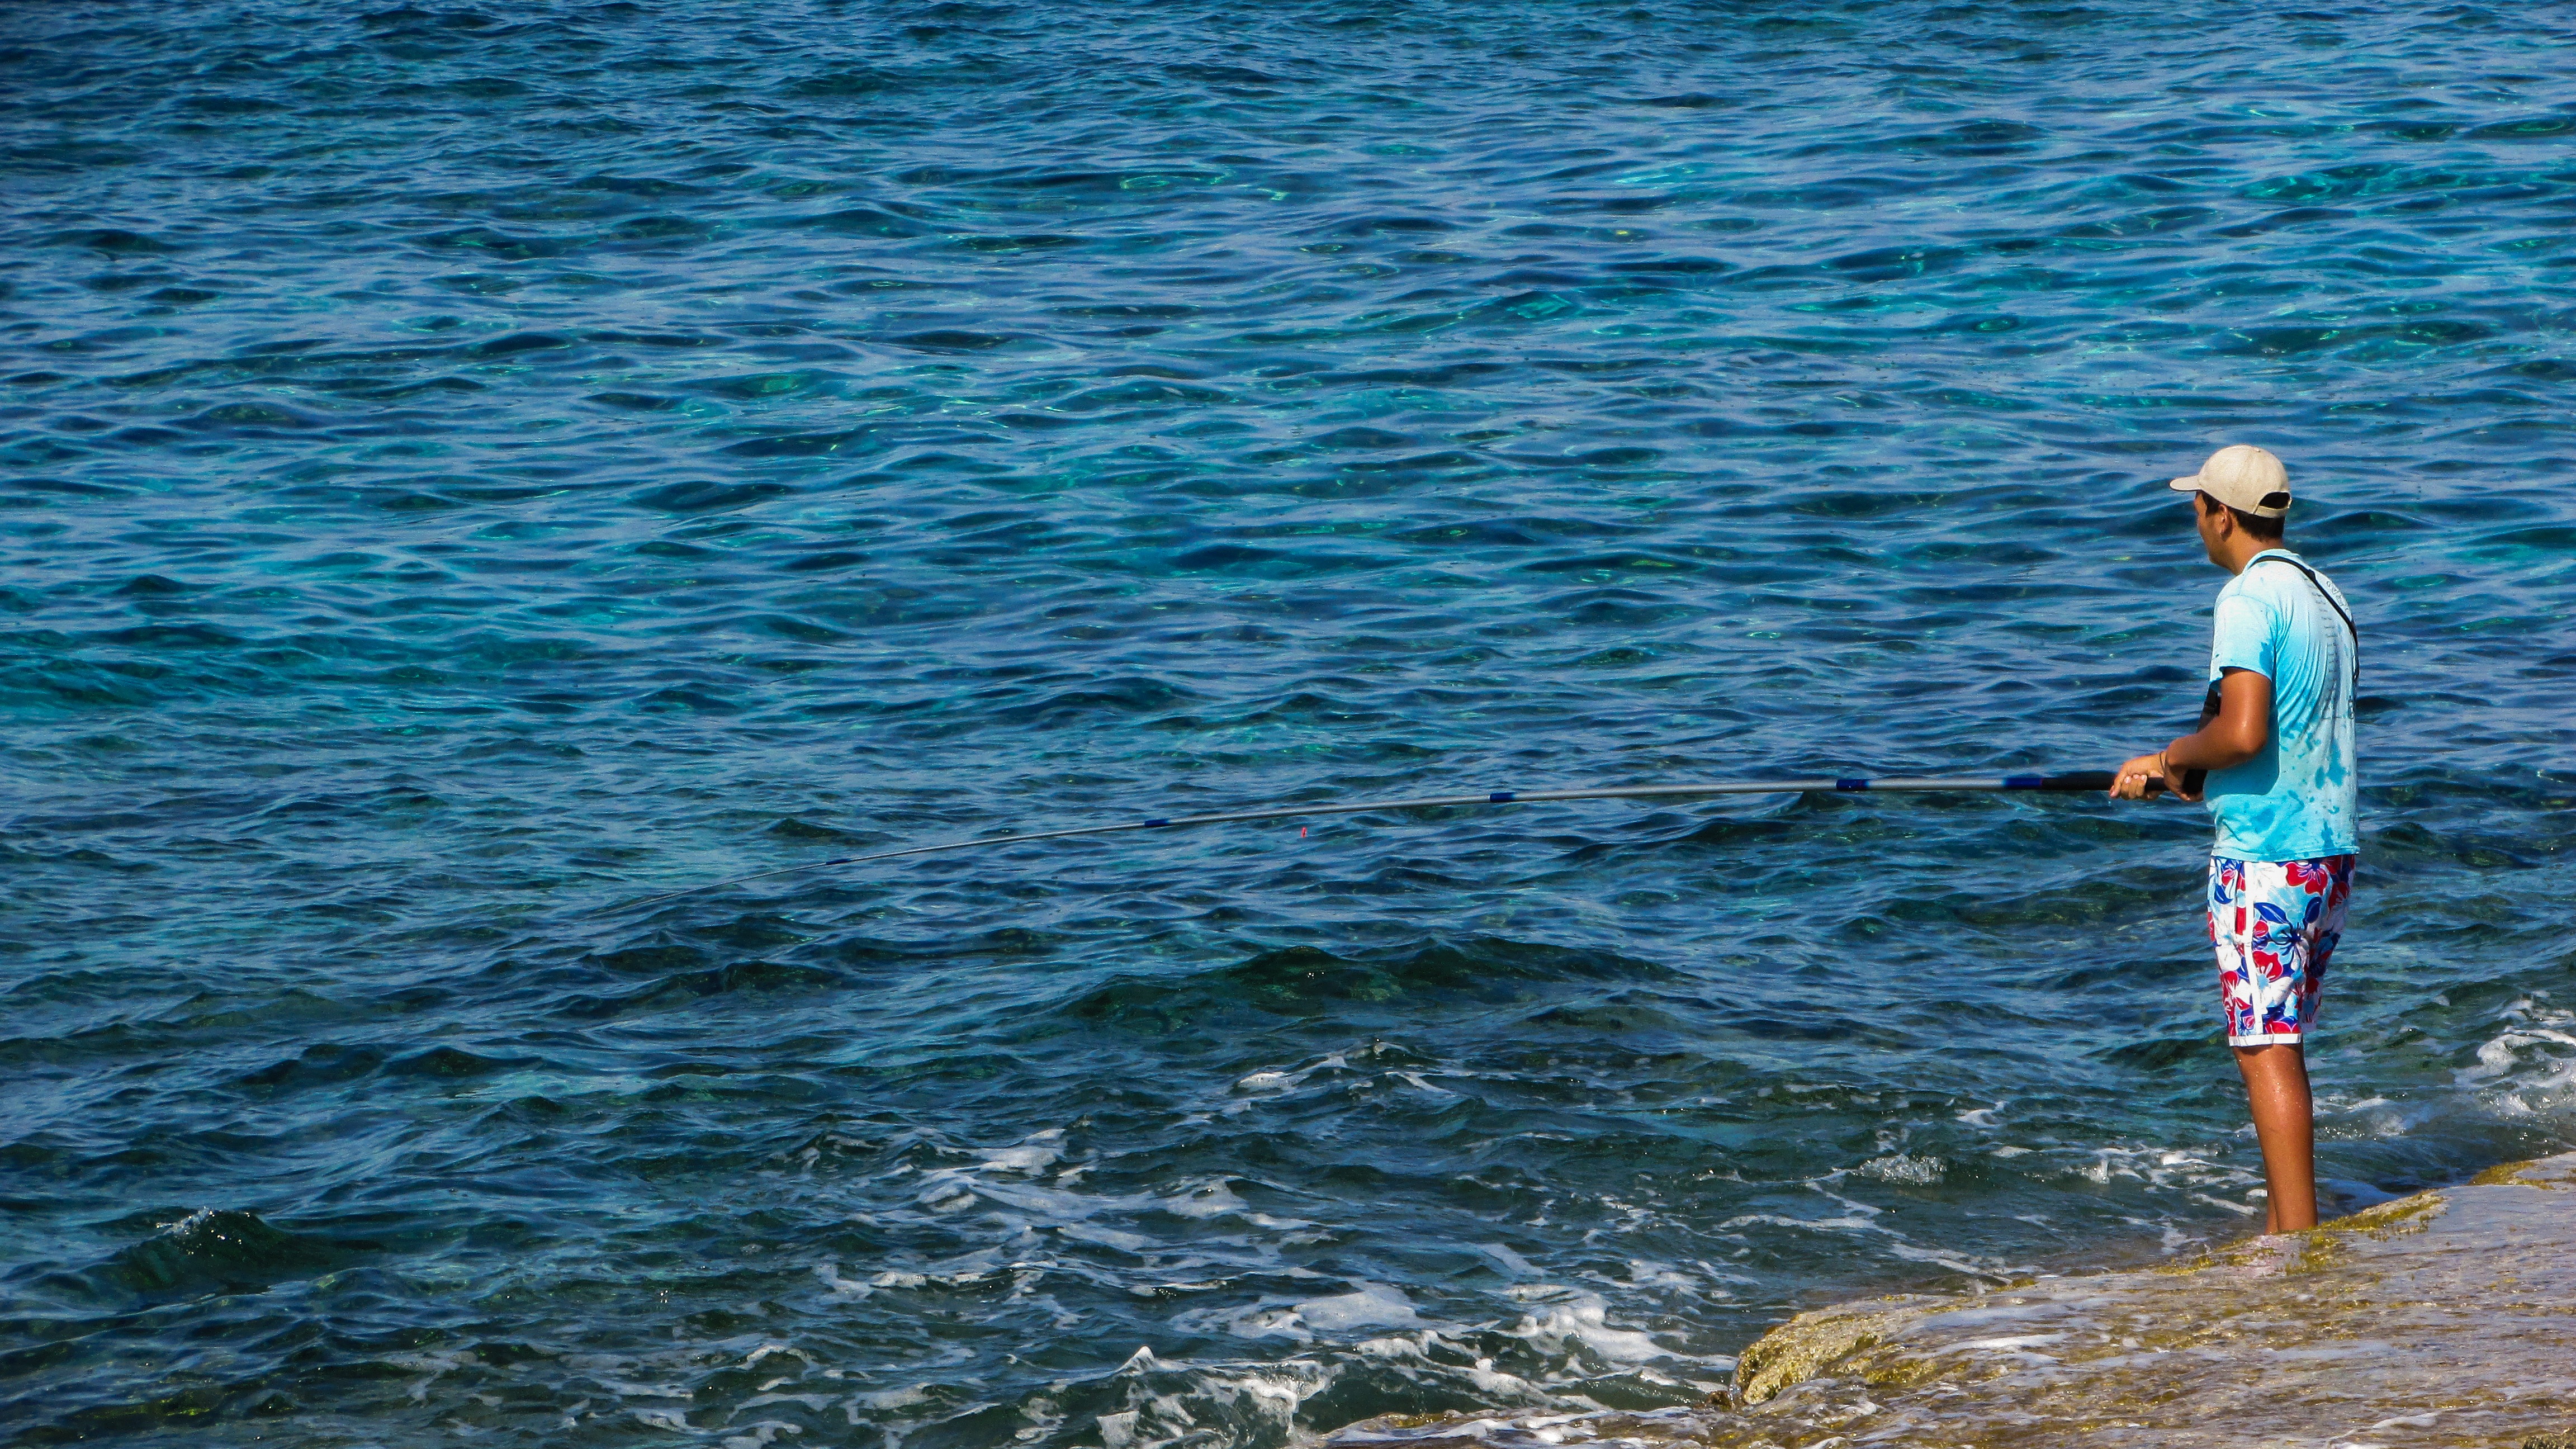
sea, coast, ocean, sport, shore, wave, summer, recreation, fishing, fisherman, leisure, activity, relaxation, hobby, outdoor recreation, recreational fishing